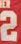
Number: 2